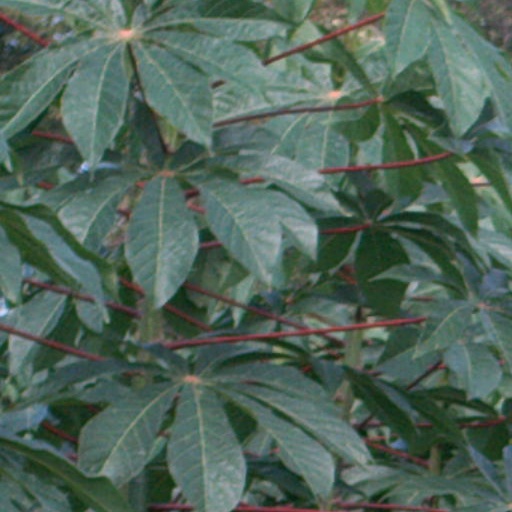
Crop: cassava